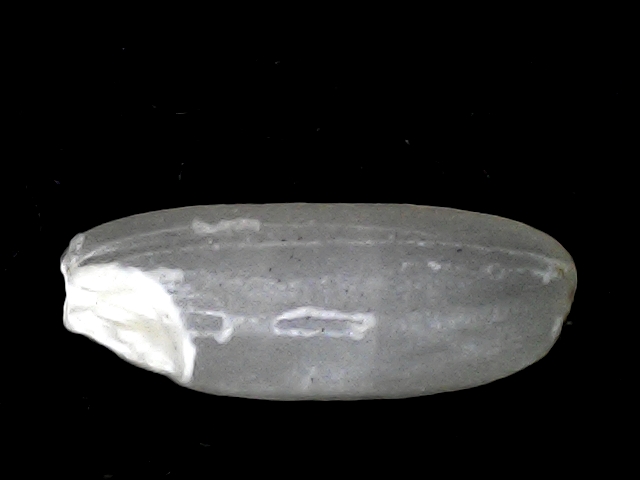
Rice variety: BD51